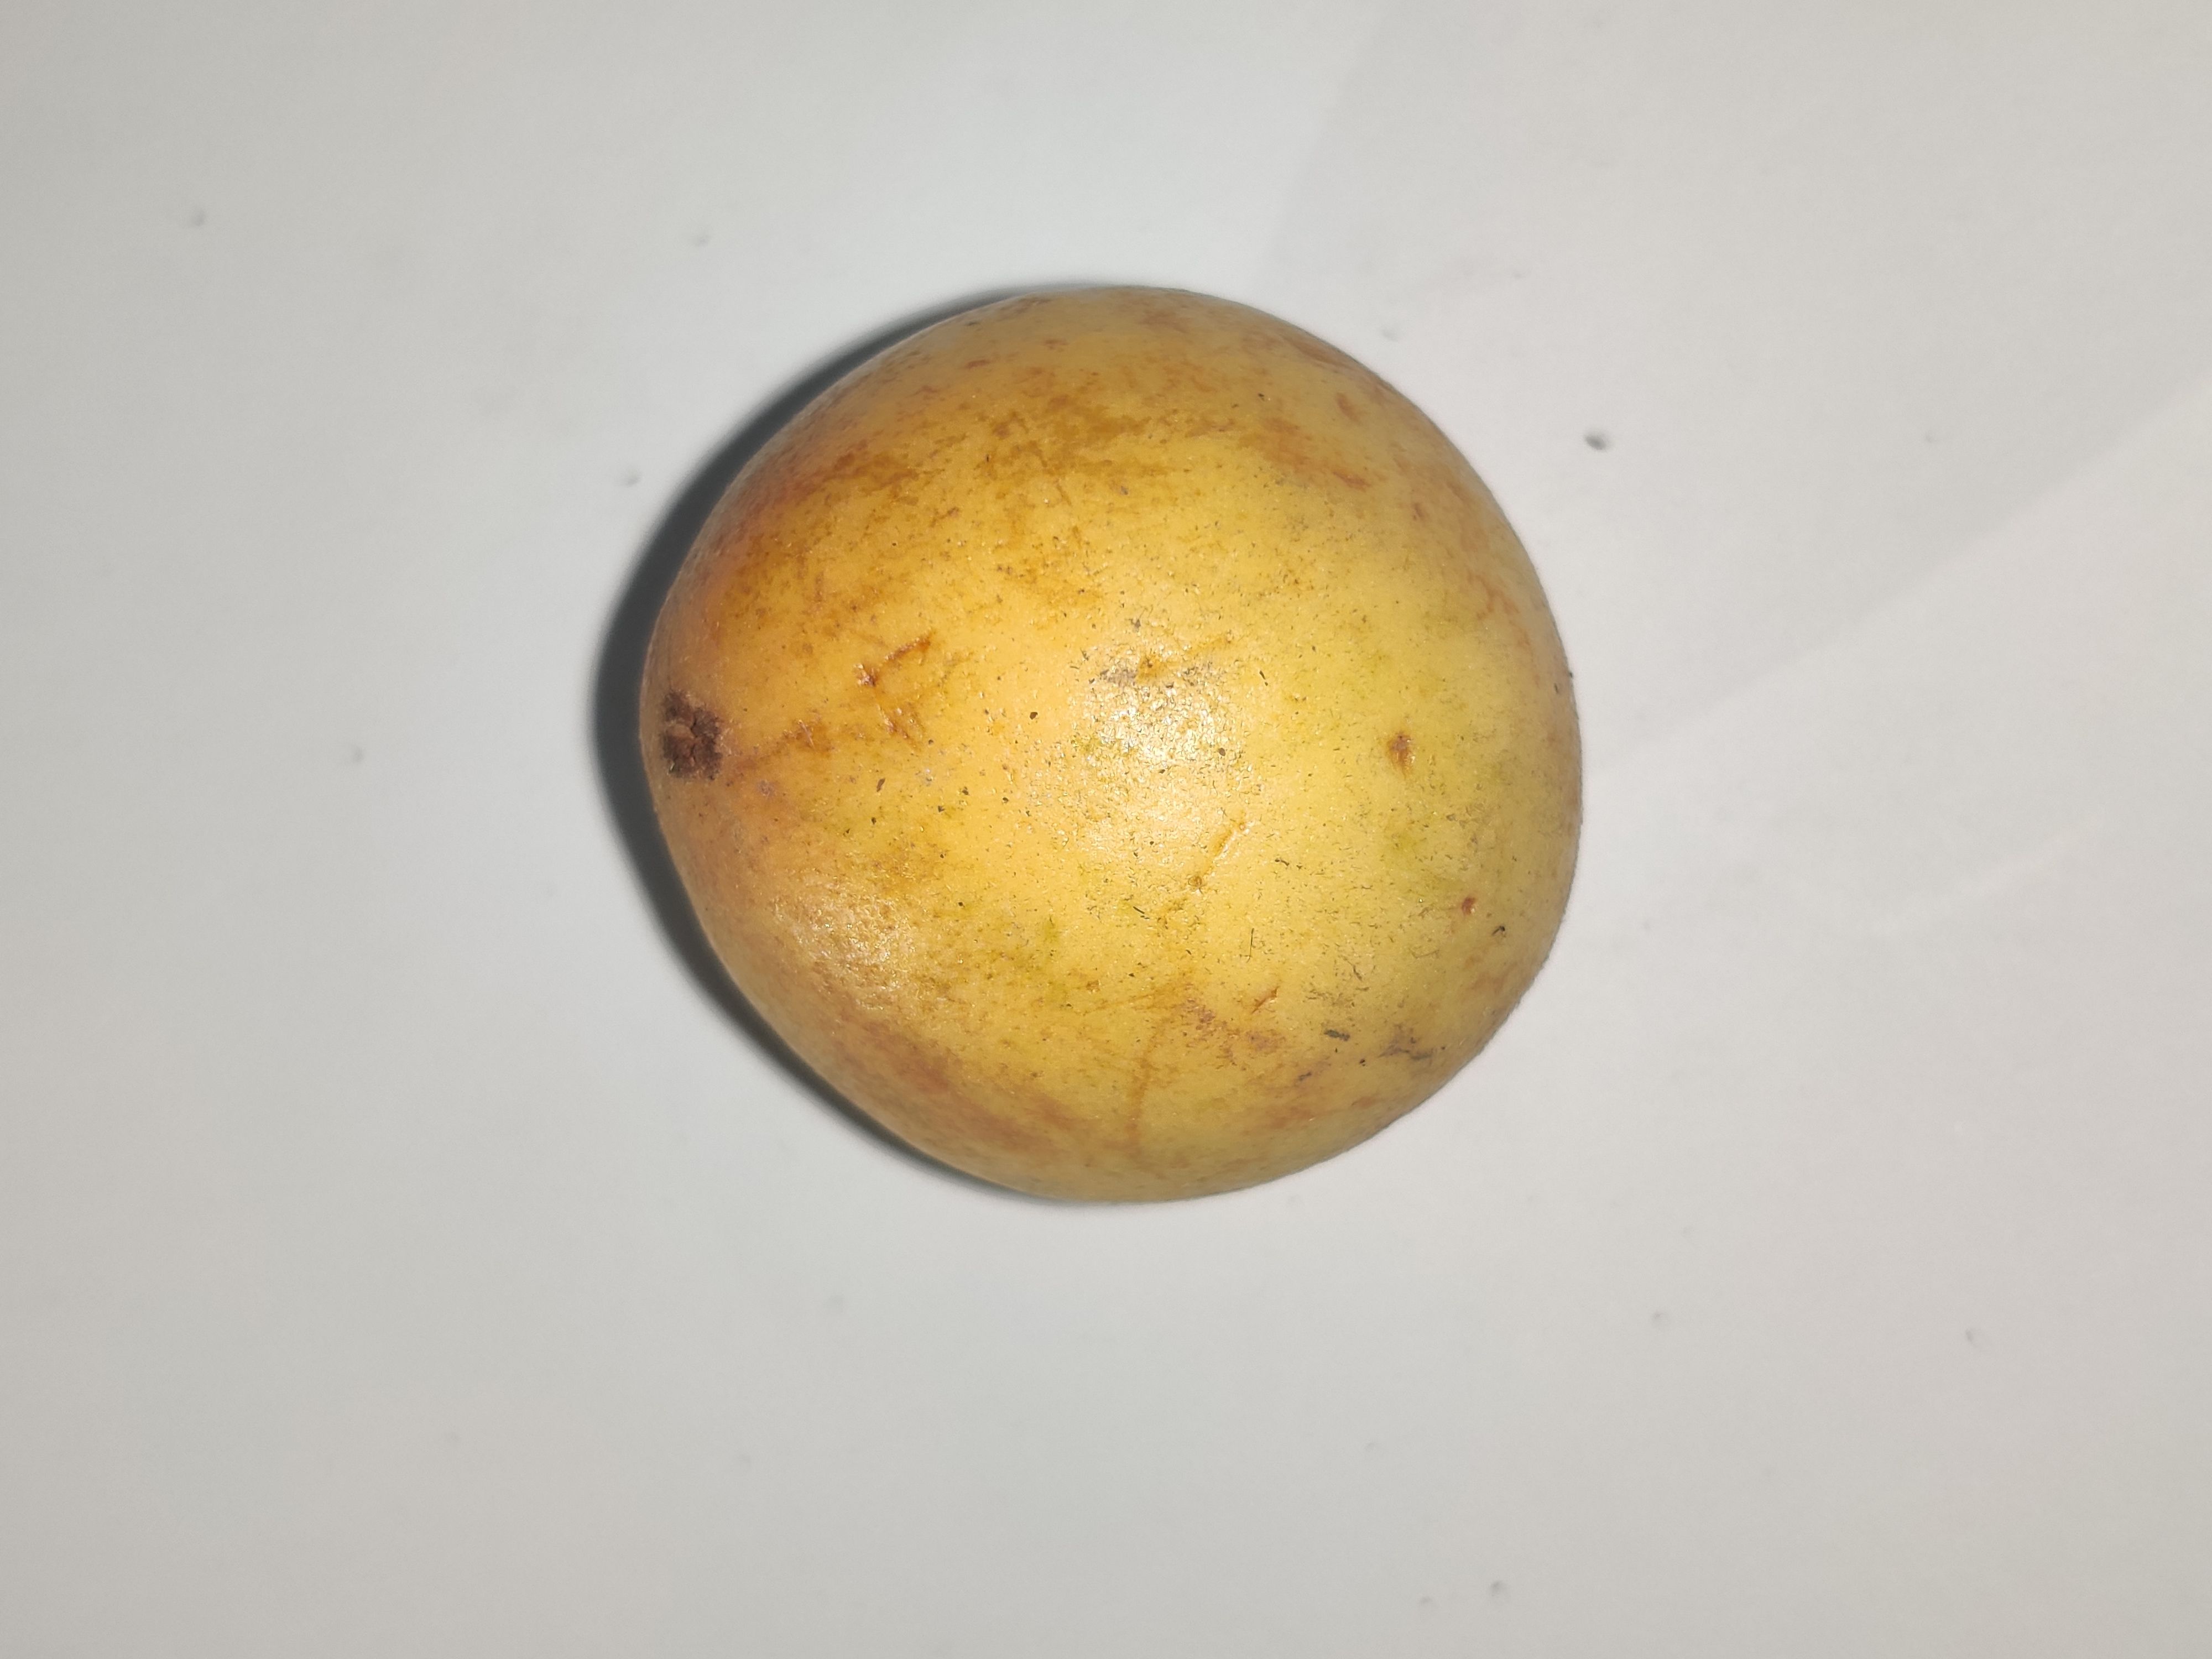
Fruit: burmese-grape
Grade: 1st-grade